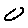
Label: 0